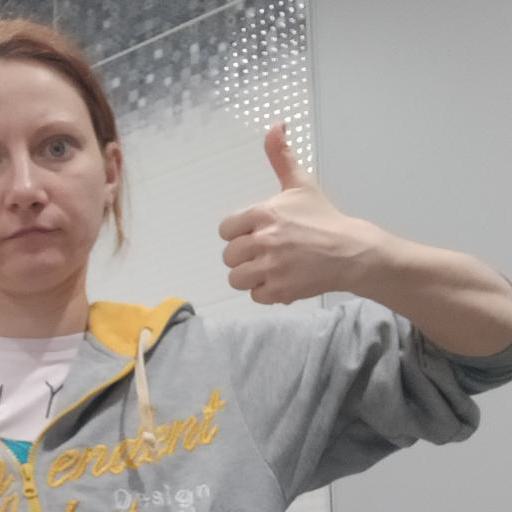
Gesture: like